Anupam Sinha

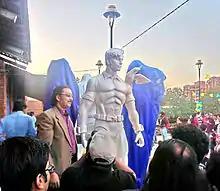
Anupam Sinha with the unveiled statue of his popular comic book superhero Super Commando Dhruva, at Comics Fest India, 2013

Anupam Sinha is an Indian comic book artist and writer, credited as the creator of the Raj Comics superhero Super Commando Dhruva. The "BusinessWorld" website said that Sinha revolutionised Indian comics with his work at Raj Comics.